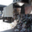
Label: truck